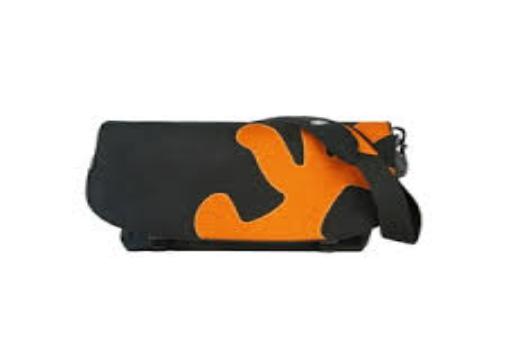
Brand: Crumpler
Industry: Clothes